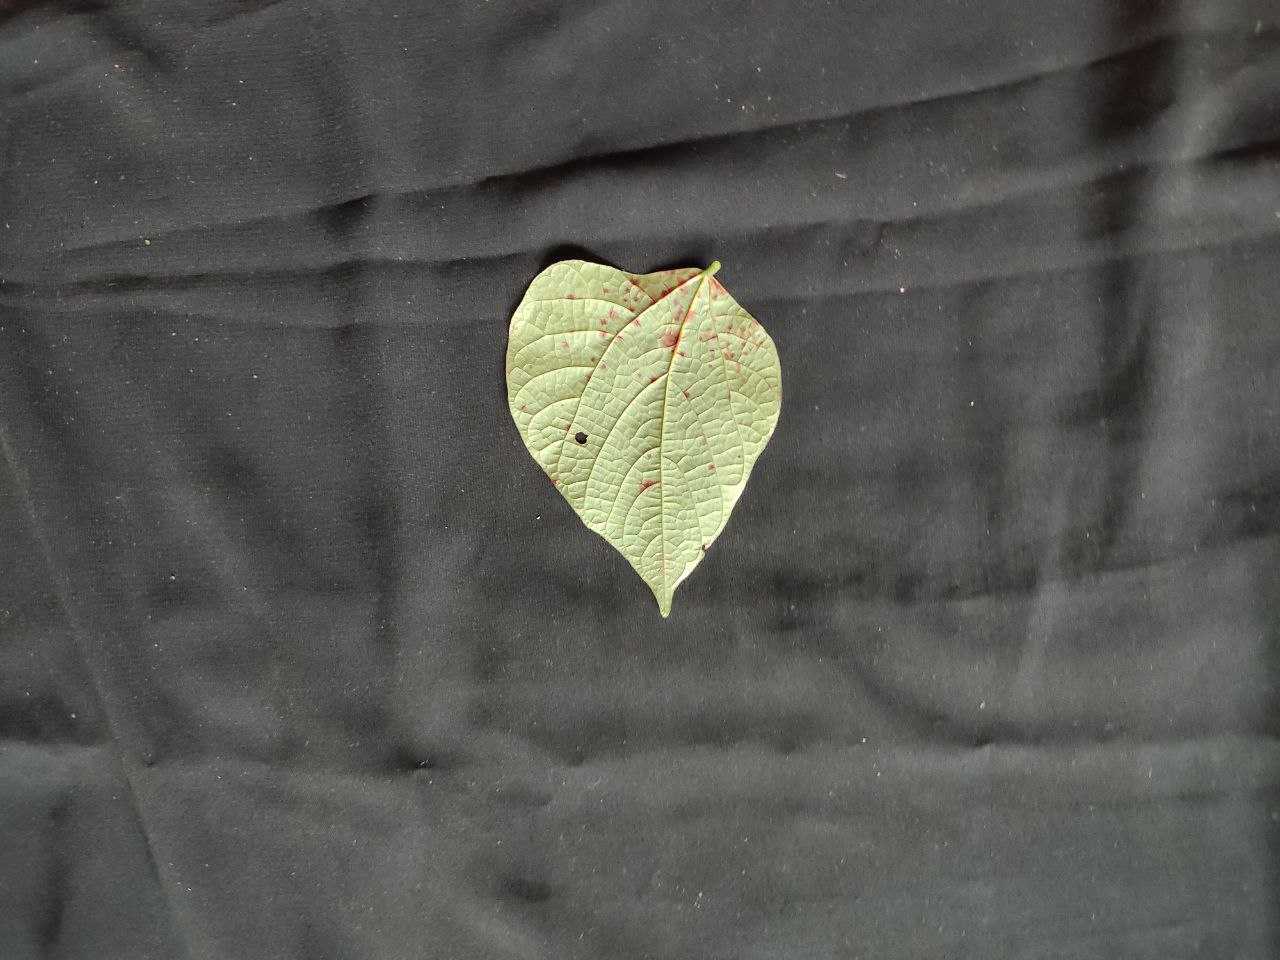
Crop: bean
Leaf condition: Rust